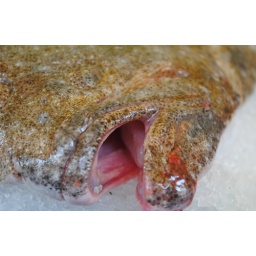
Severe close up at a fish market in Paris